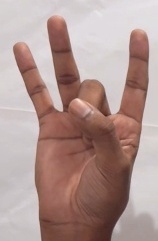
ASL sign: 8